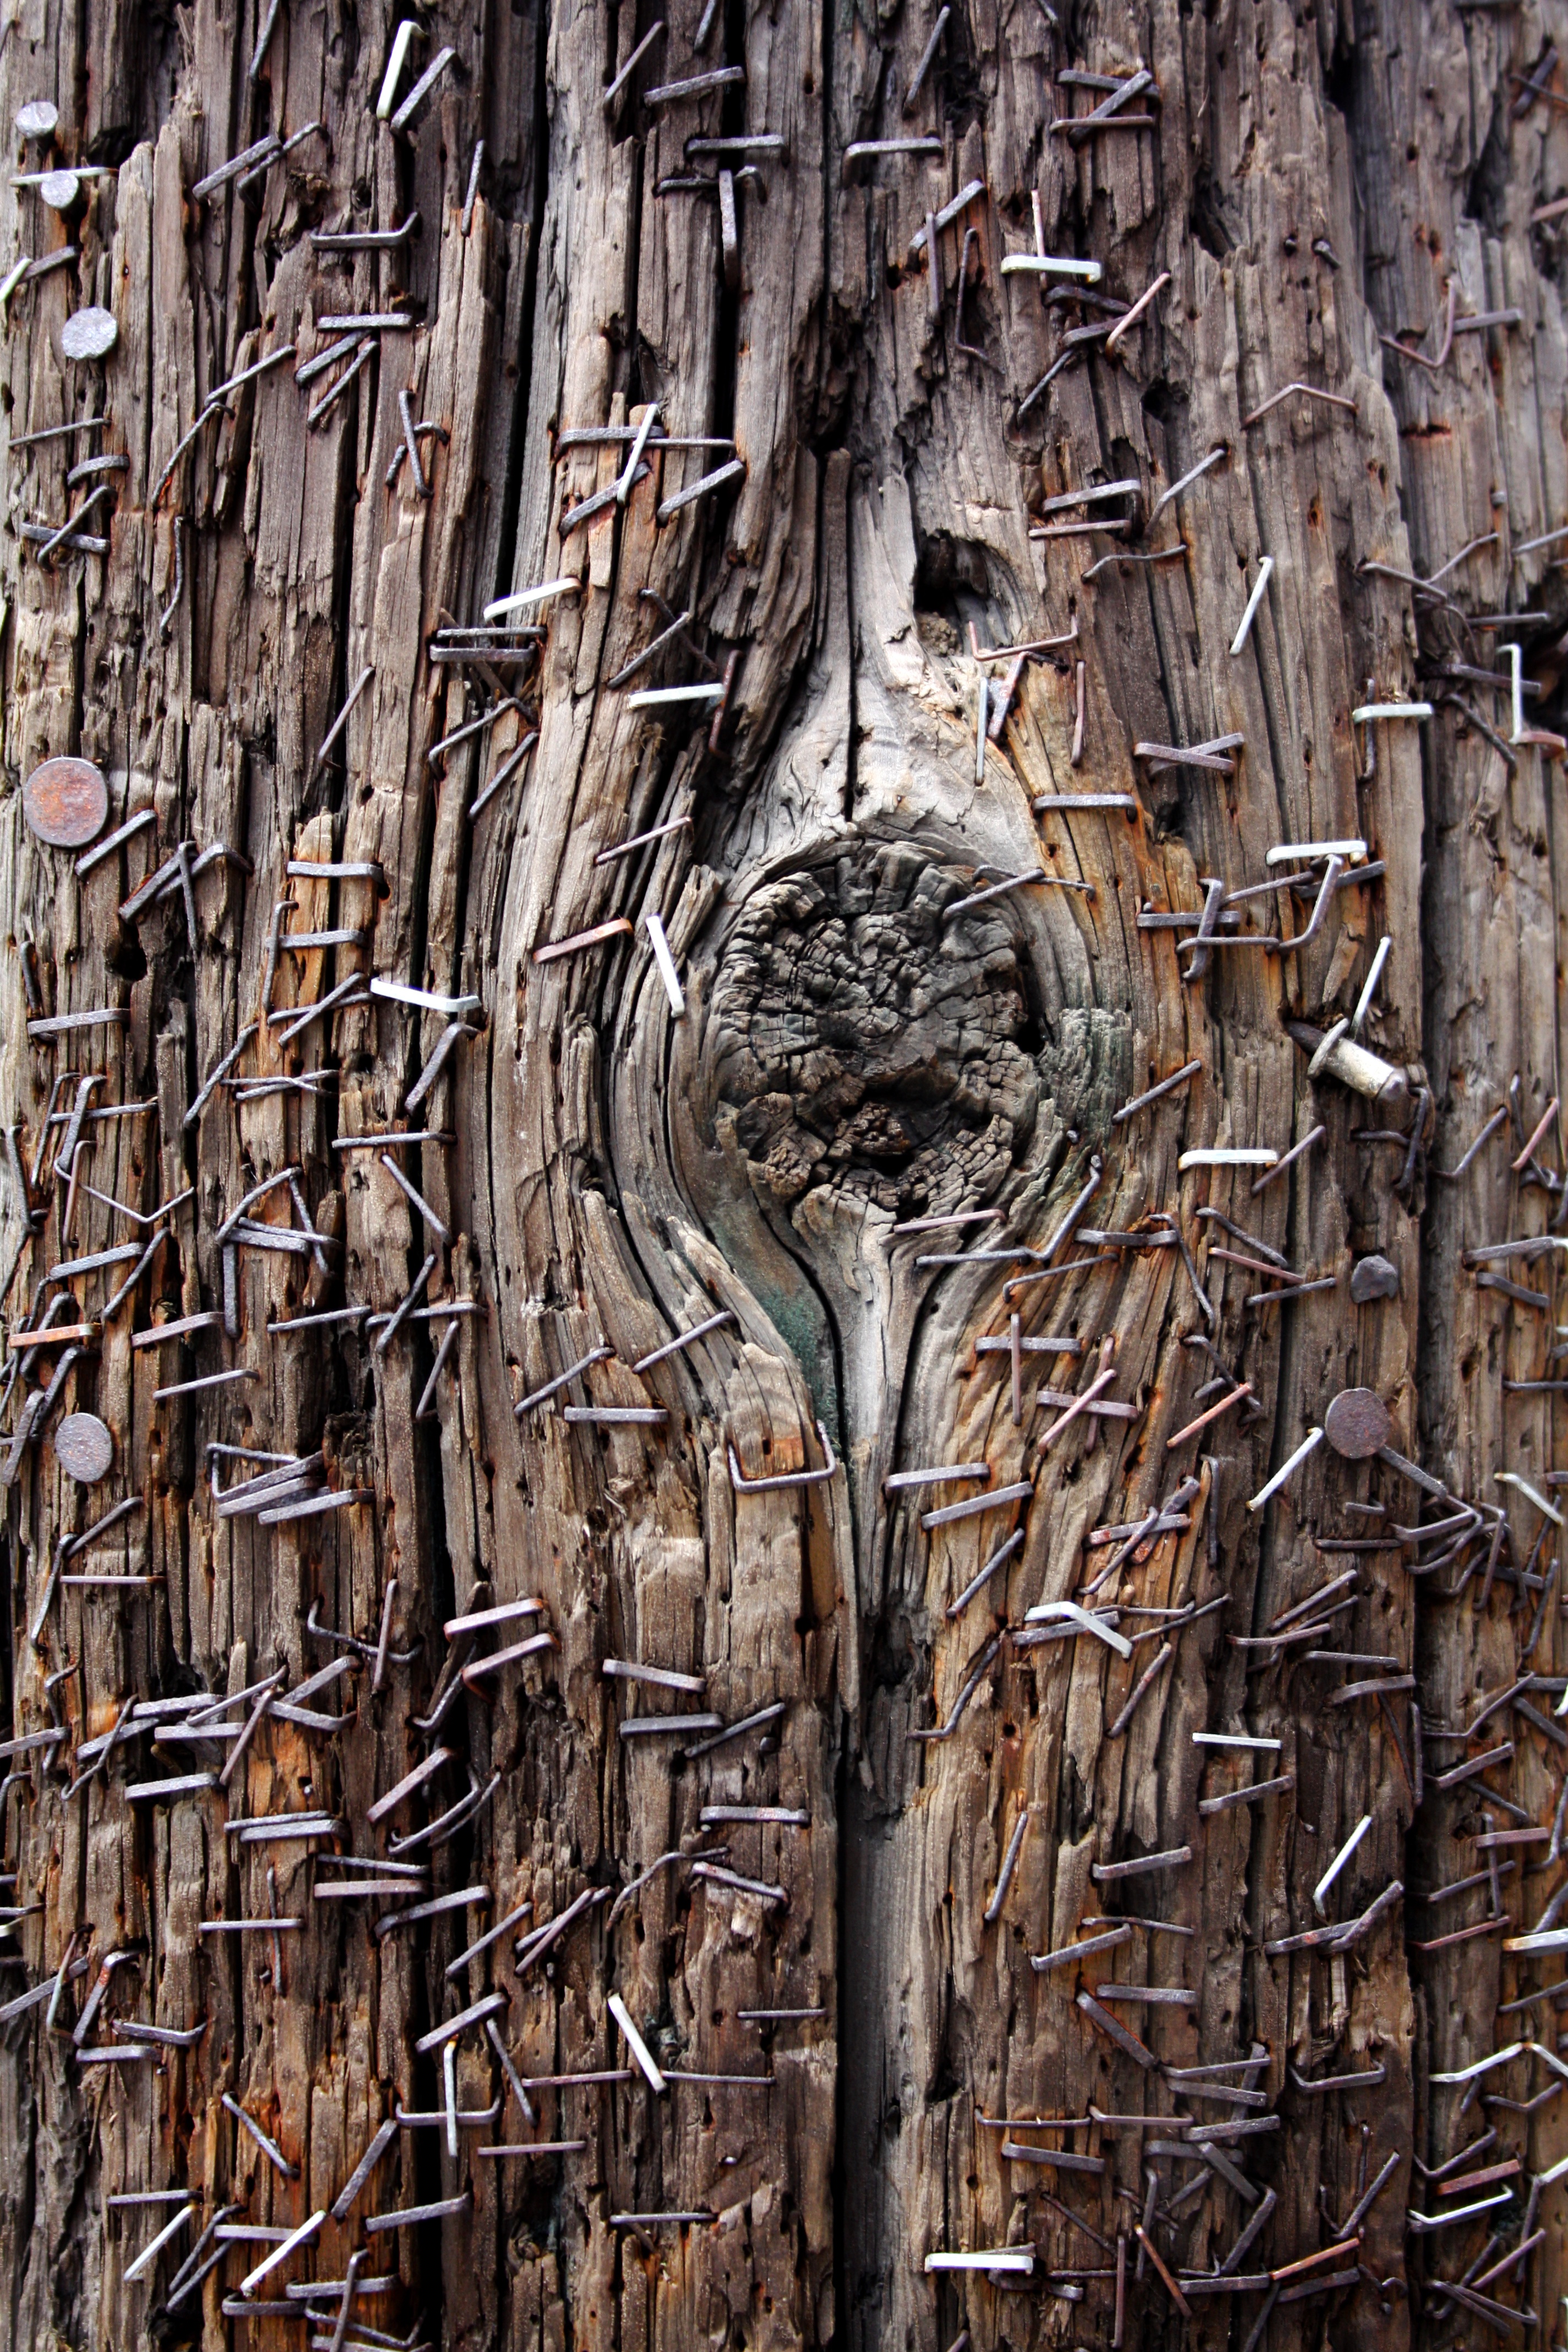
tree, branch, grungy, post, wood, street, texture, trunk, old, city, urban, rustic, sign, pole, brown, telephone, garage, grunge, rough, cathedral, dead, nail, twig, telephone pole, sculpture, art, worn, posters, iron, carving, marketing, staples, ancient history, announcements, woody plant, tack, postings, tortured